Answer in natural language. Which point is closer to the camera taking this photo, point A  or point B? Choose between the following options: B or A
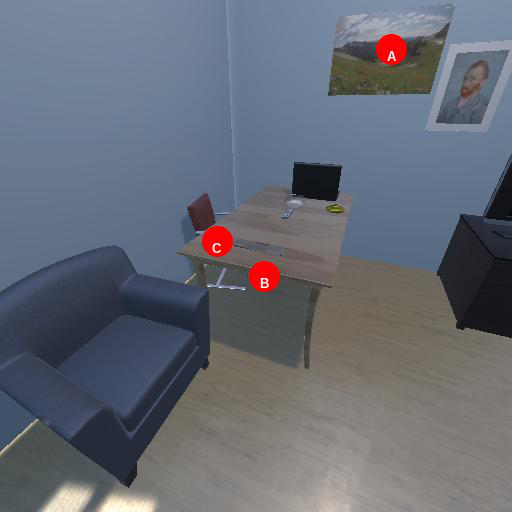
<answer>B</answer>